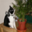
Label: cat